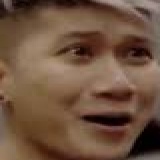
ca sĩ Leg